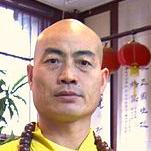
Age: 45